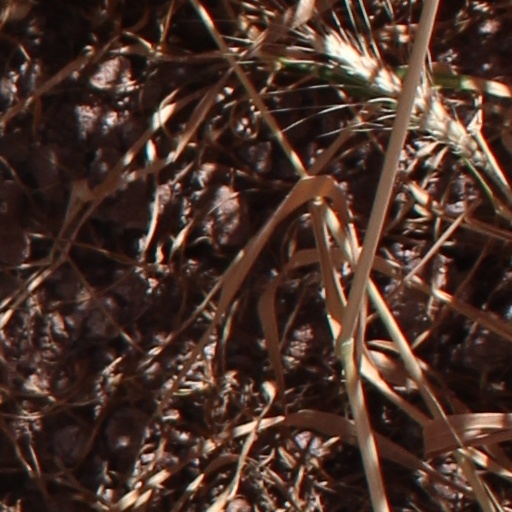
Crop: wheat